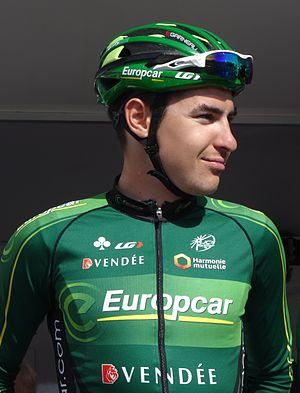
Reportage réalisé le jeudi 17 avril à l'occasion du départ et de l'arrivée du Grand Prix de Denain 2014 à Denain, Nord, Nord-Pas-de-Calais, France.
La saison 2014 de l'équipe cycliste Europcar est la quinzième de cette équipe.